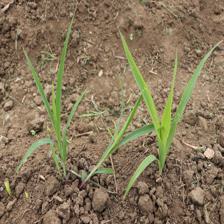
Label: Sorghum